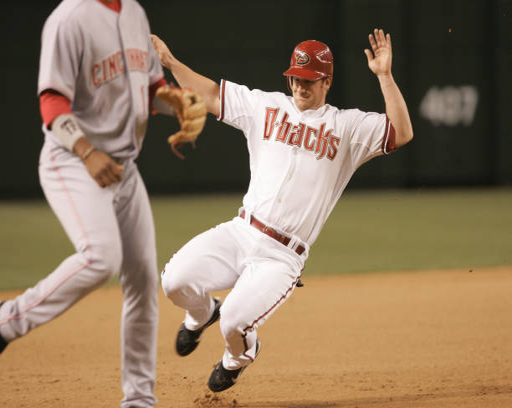
# slides into third base against sports team during a game .